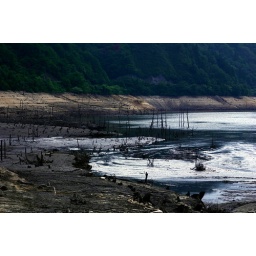
But this is a cemetery of an old forest that was green once.A lot of trees died in water.